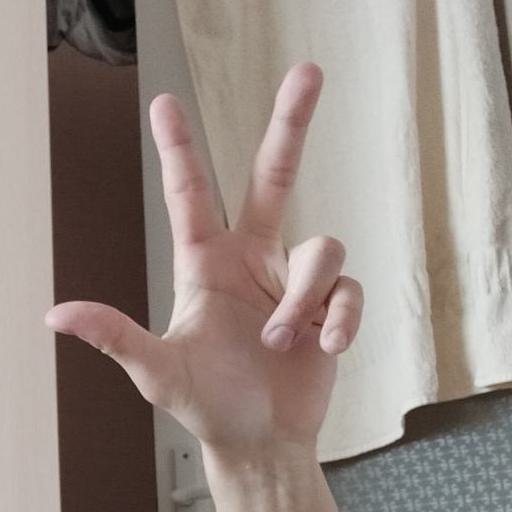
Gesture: three2